No. 206 Squadron RAF

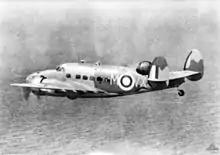
A 206 Sqn. Lockheed Hudson over the North Sea in 1940.

The squadron was reformed at RAF Manston from a flight of No. 48 Squadron on 15 June 1936, with Avro Ansons as part of the new RAF Coastal Command. It moved to RAF Bircham Newton on 30 July that year. It initially operated as a training squadron, but later assigned to maritime patrols.